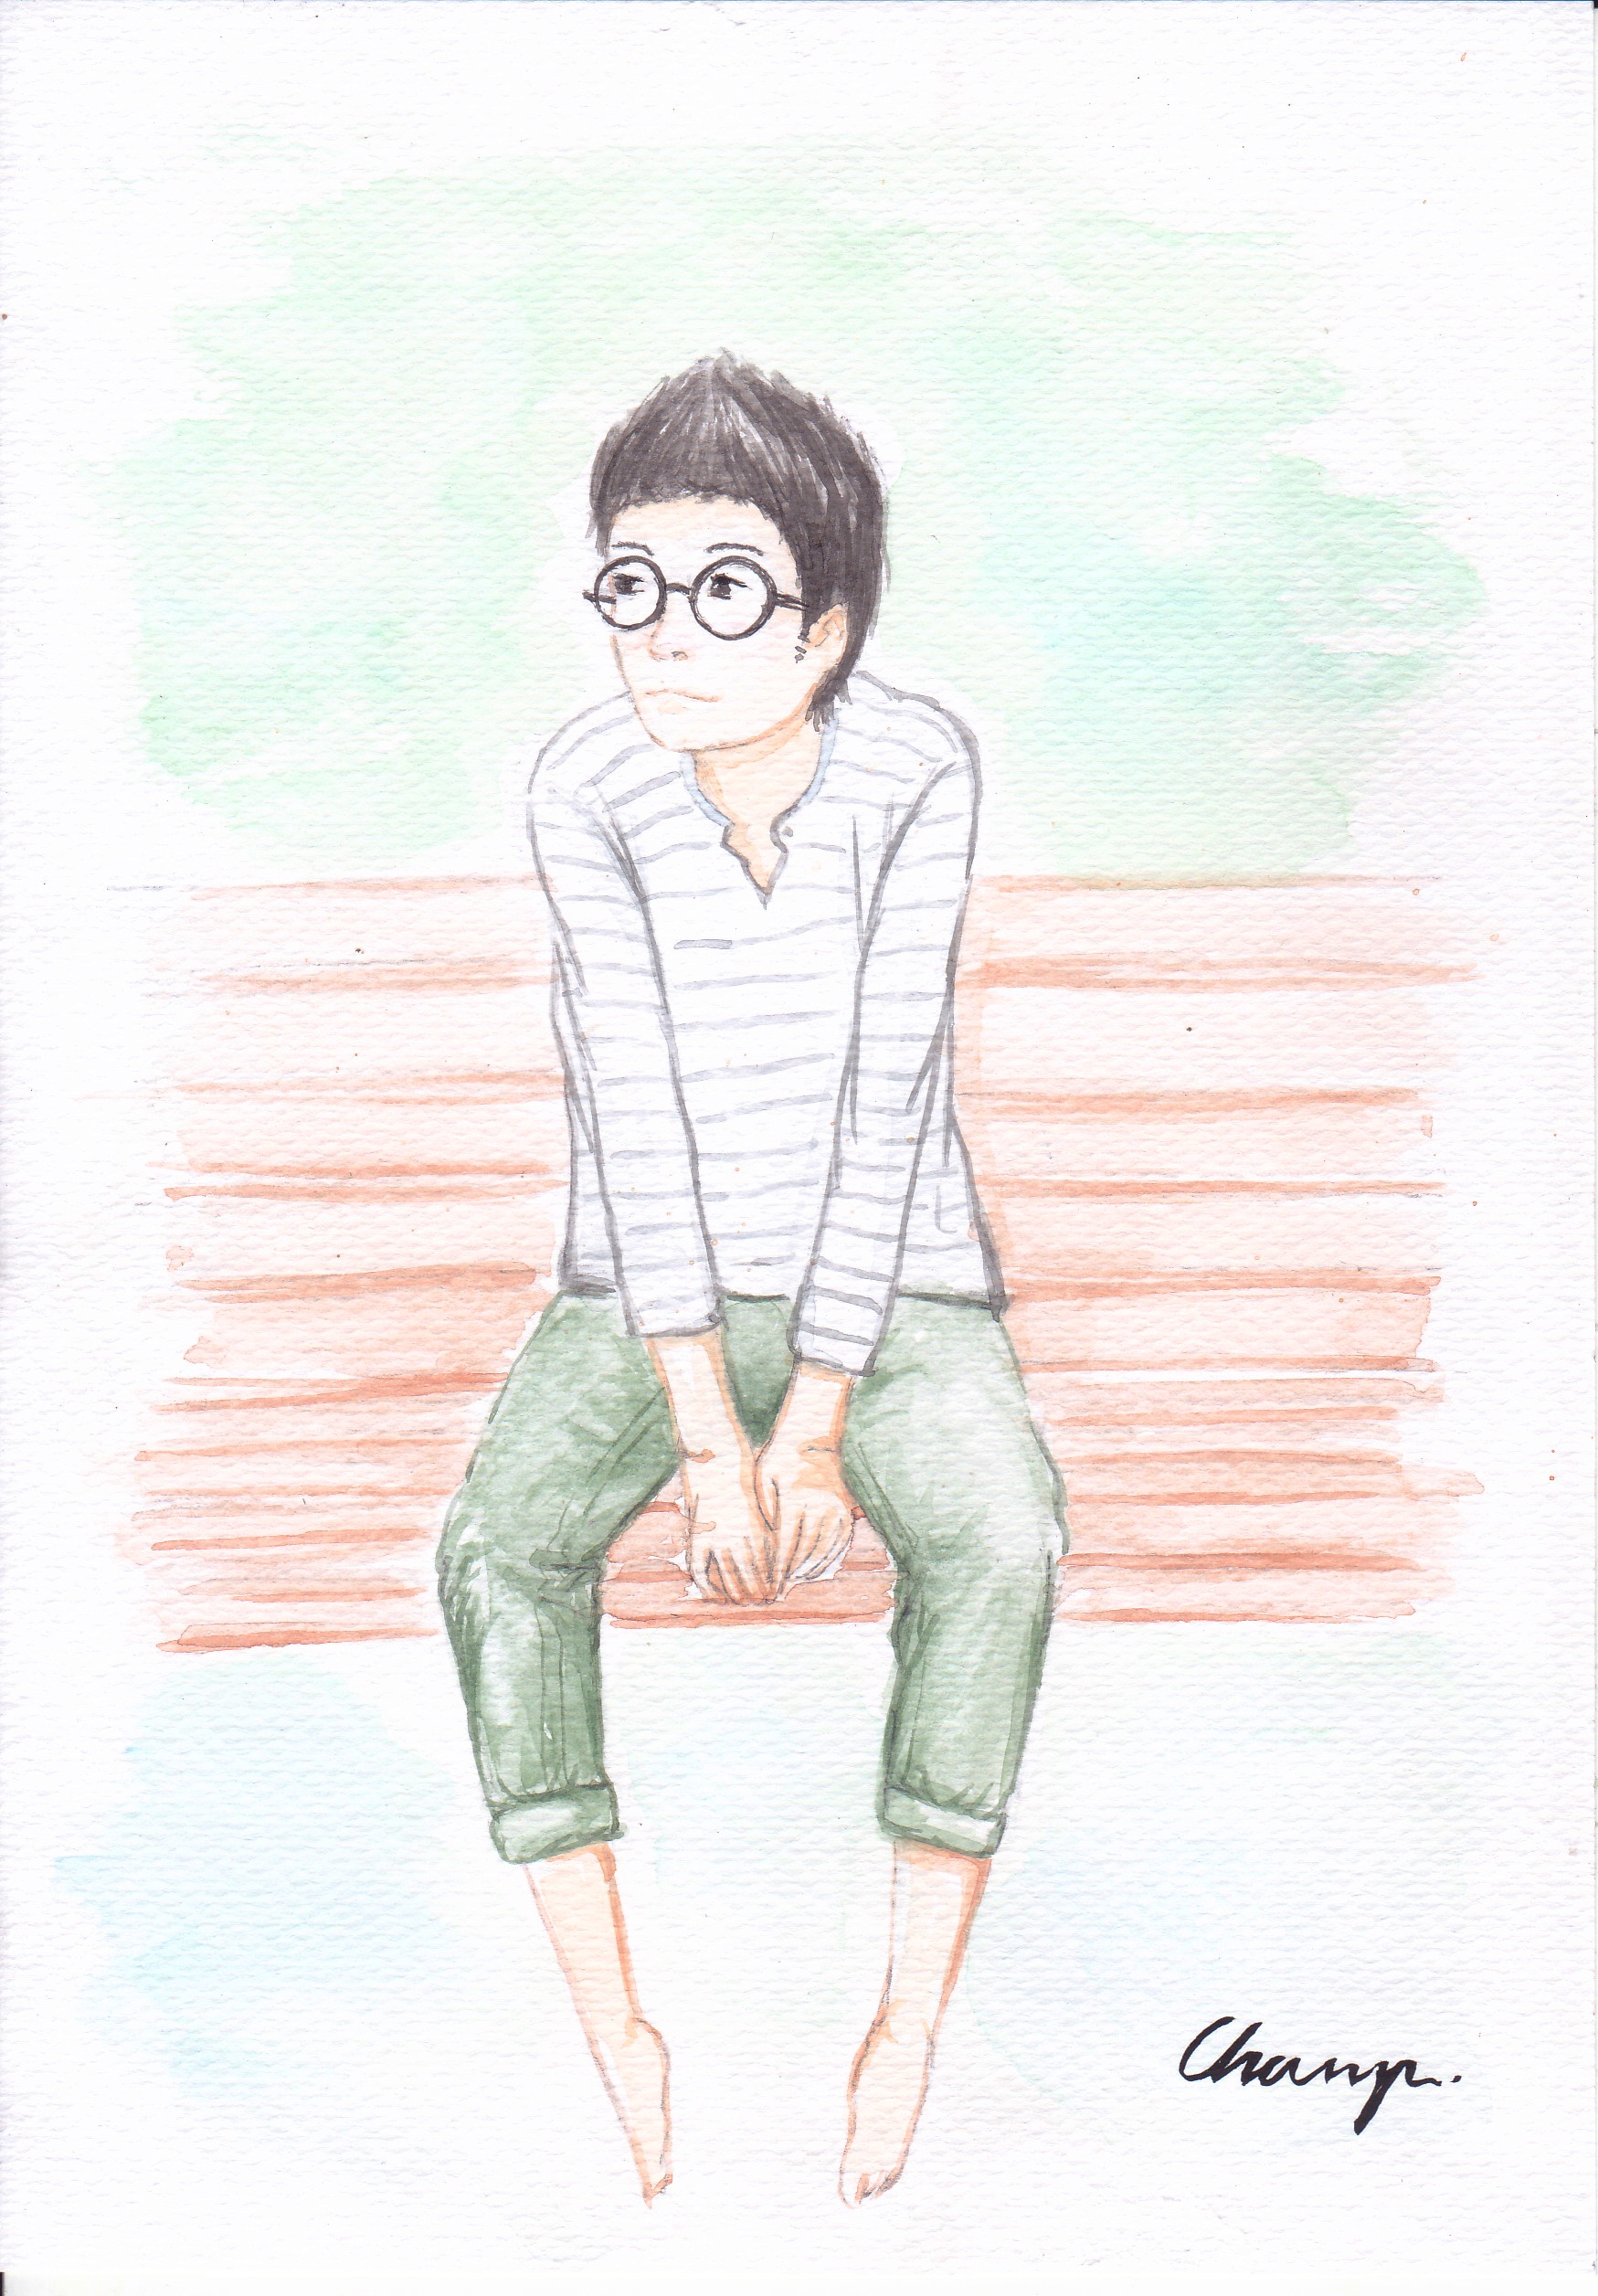
seat, young, painting, sketch, drawing, illustration, boys, eyewear, cartoon, art model, figure drawing